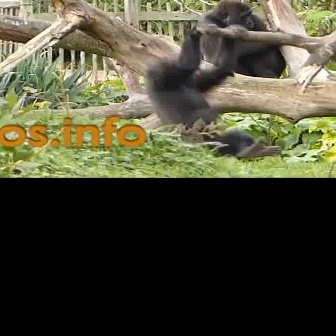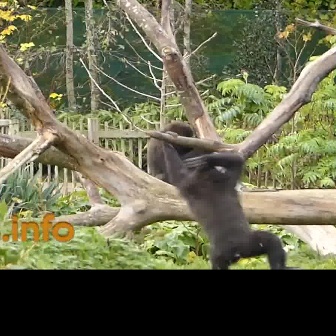
  Please identify the target specified by the bounding box [142,22,282,162] in the first image and locate it in the second image. Return the coordinates in [x_min,y_min,x_max,y_max] format.
Answer: [160,129,299,268]